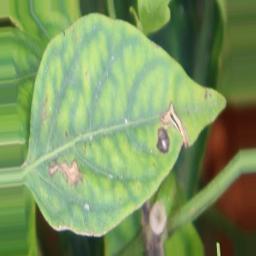
Label: nutritional